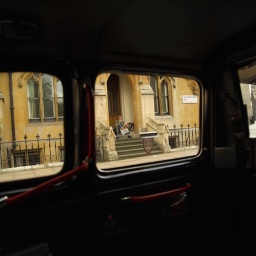
View of a building from the inside of a car in London, England